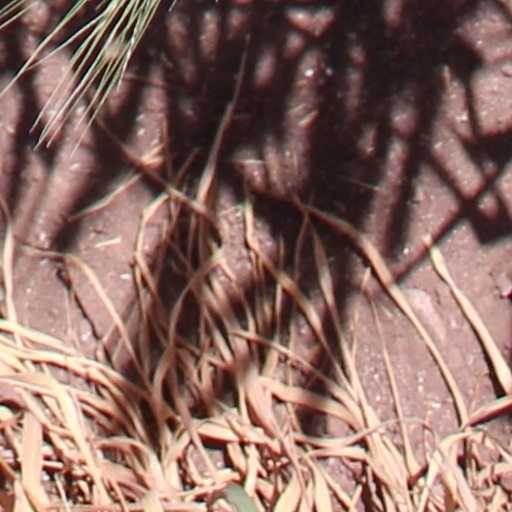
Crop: wheat